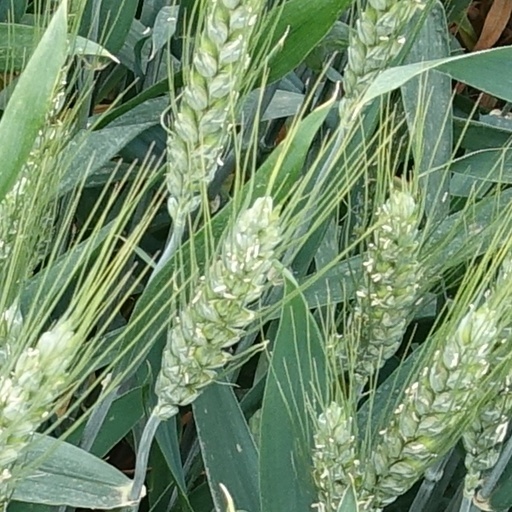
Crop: wheat